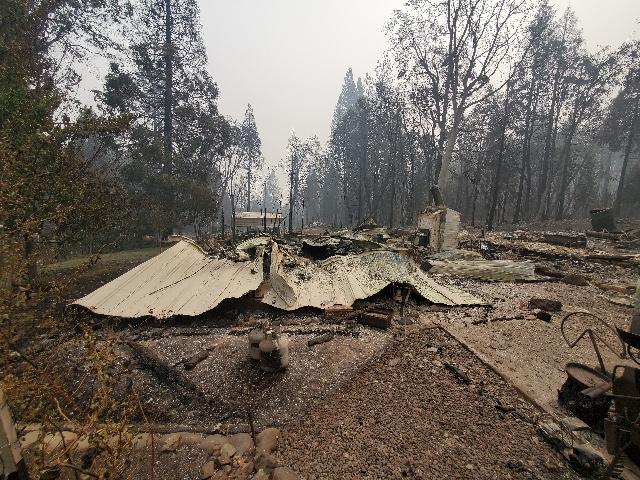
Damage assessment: destroyed